Mamad Puteh

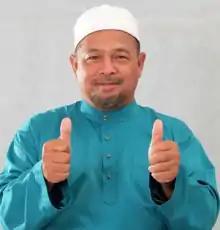

Mamad Puteh (born 5 August 1956) is a Malaysian politician and doctor who has served as Deputy Member of the Terengganu State Executive Council (EXCO) in the Perikatan Nasional (PN) state administration under Menteri Besar and Member Ahmad Samsuri Mokhtar since August 2023 as well as Member of the Terengganu State Legislative Assembly (MLA) for Kuala Berang from November 1999 to March 2004 and again since May 2018. He served as Member of the Terengganu State EXCO in the PN state administration under Menteri Besar Ahmad Samsuri from May 2018 to his demotion in August 2023. He is a member of the Malaysian Islamic Party (PAS), a component party of the PN coalition. His appointment as the Terengganu Deputy EXCO Member in August 2023 is a demotion that is rare in Malaysian politics.